Froggy the Gremlin

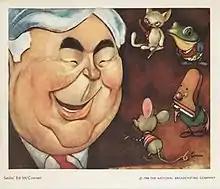
Froggy with Smilin' Ed and the cast of "Smilin' Ed's Buster Brown Gang", 1947.

Froggy the Gremlin was a character created by Smilin' Ed McConnell and brought to radio in the 1940s and television in 1950s on the "Smilin' Ed's Gang" show, and later "Andy's Gang" TV show, hosted by actor Andy Devine after McConnell's death.